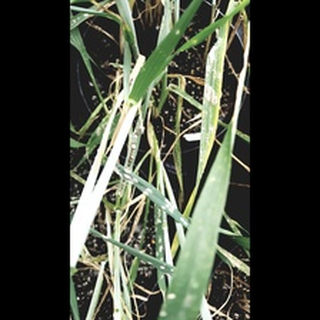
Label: wheat_mildew